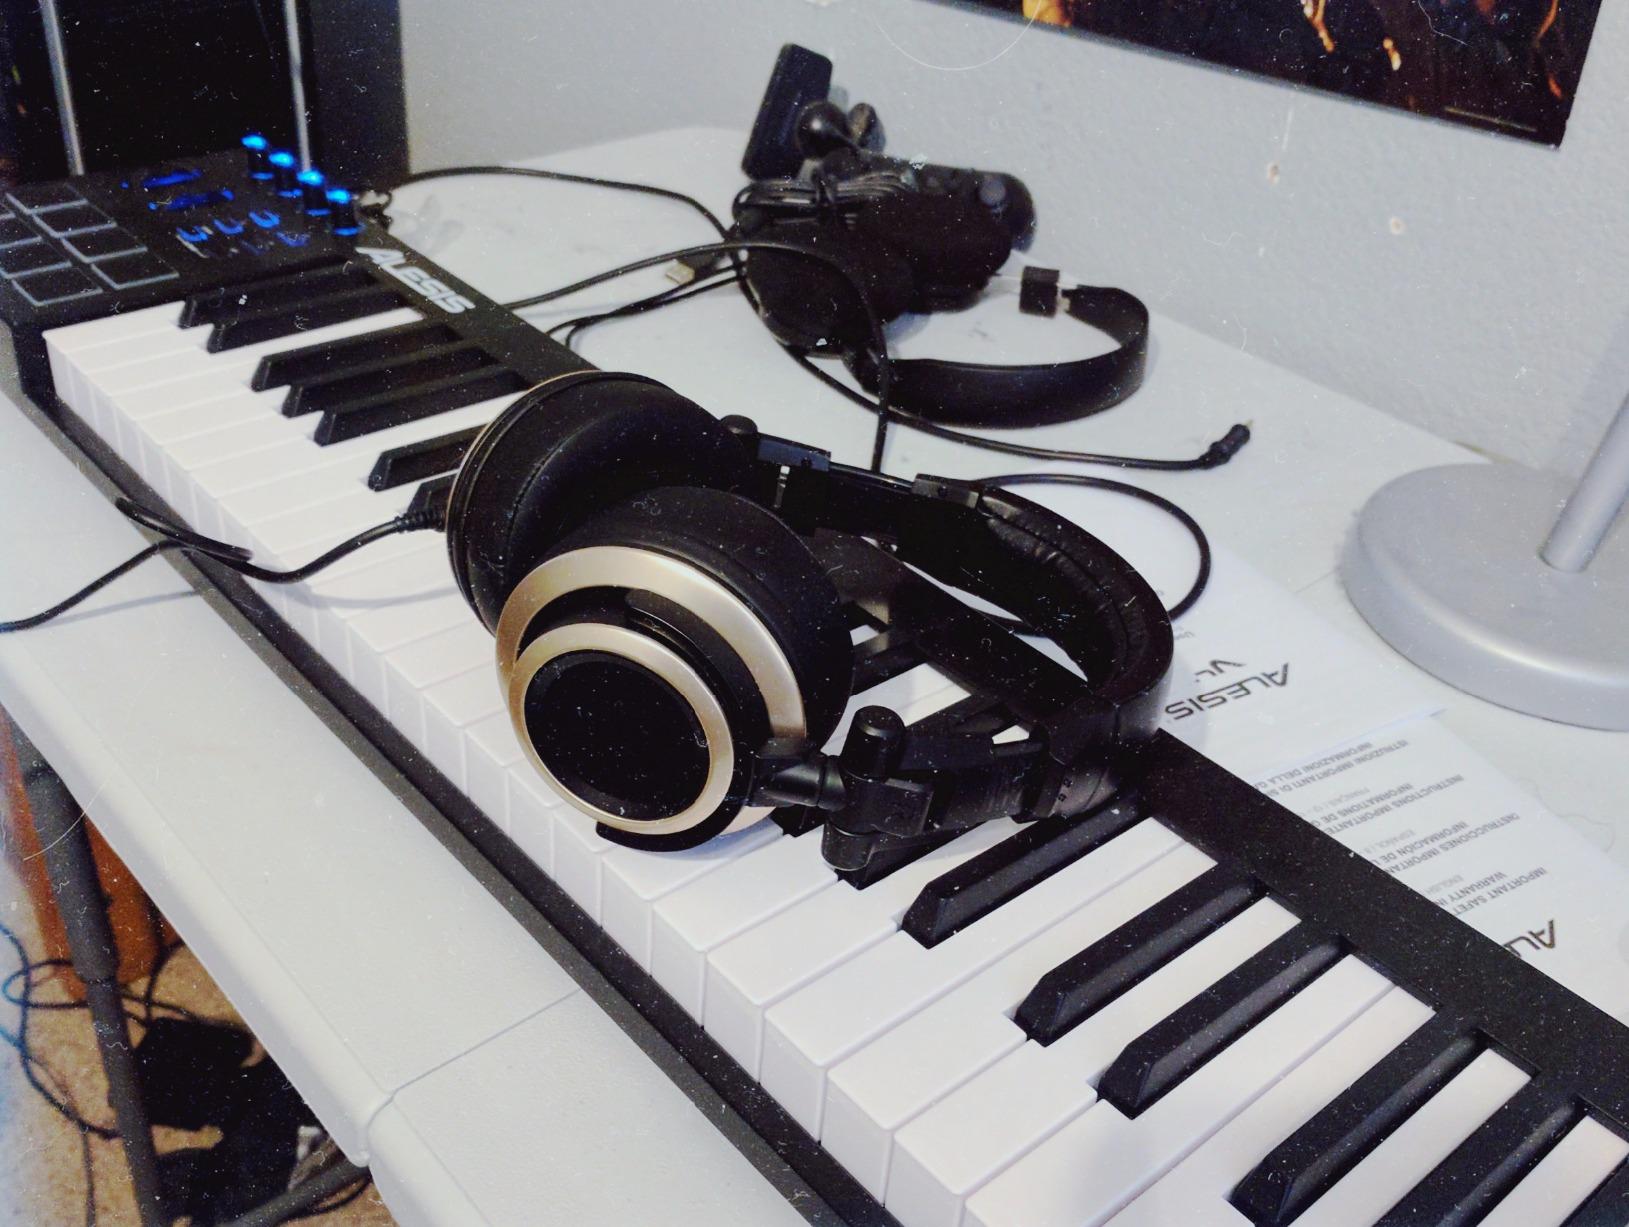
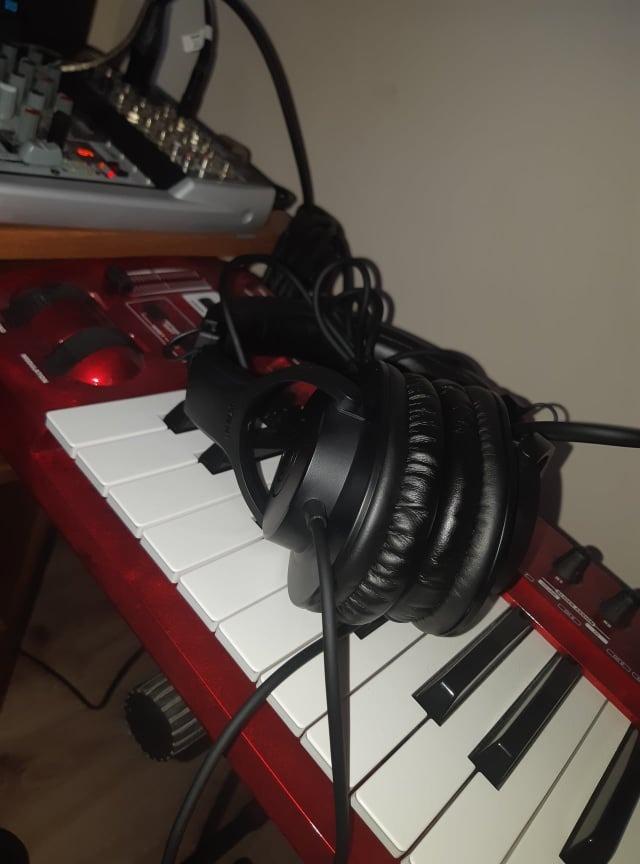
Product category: headphones
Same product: no